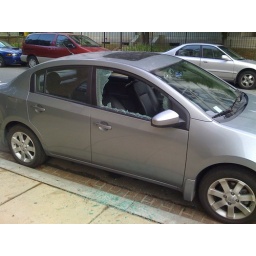
This is the second smashed window I've seen on my street since I moved in, in April.